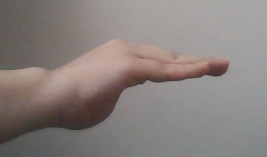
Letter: haa